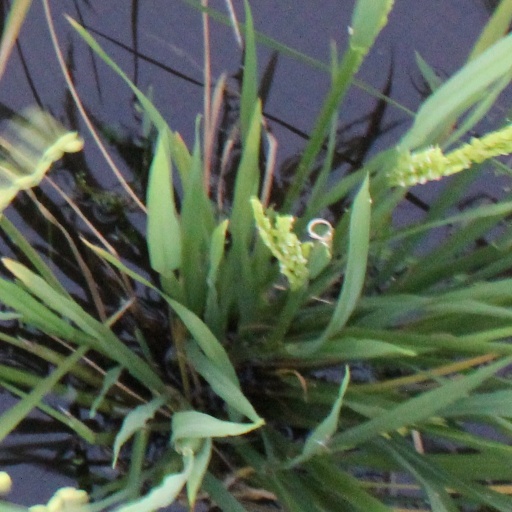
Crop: rice